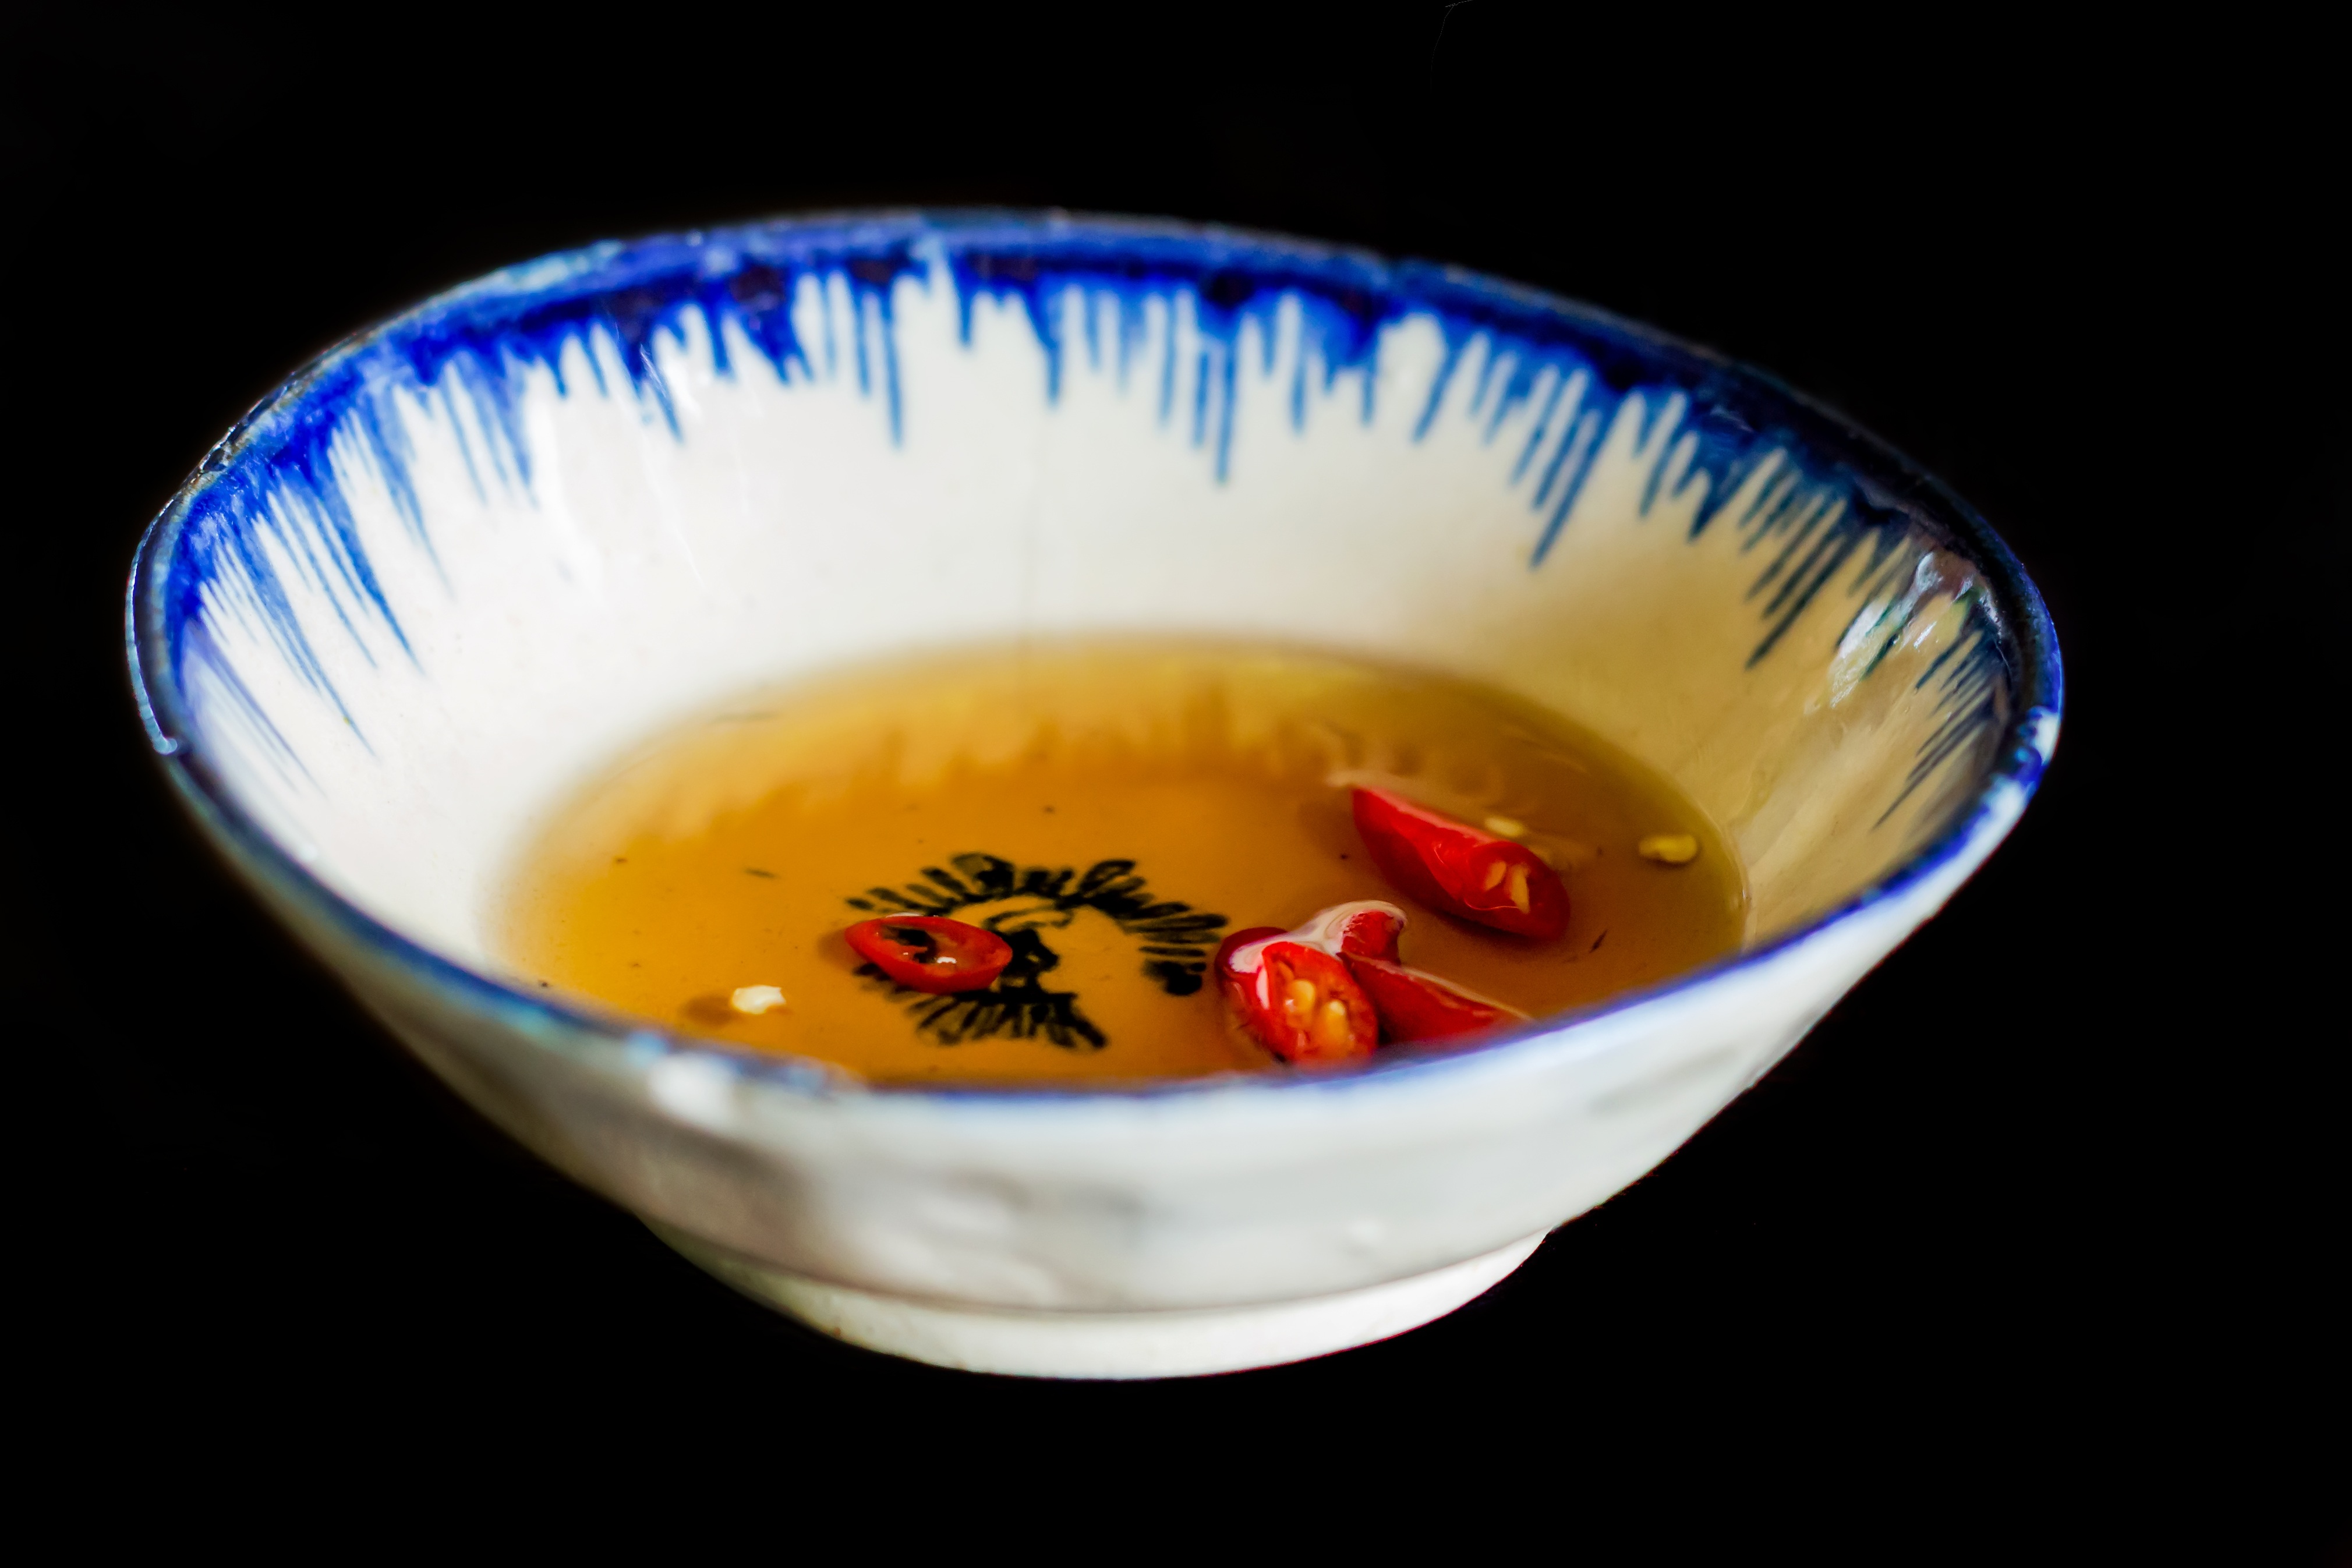
water, flower, home, male, bowl, dish, food, produce, color, drink, tray, page, write, courtyard, dac